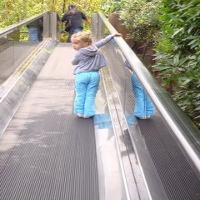
Weather: sun or clear